Kayhan Özer

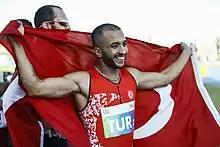
Özer in 2022

Kayhan Özer (born 11 June 1998) is a Turkish athlete. He competed at the 2020 and 2024 Olympic Games.